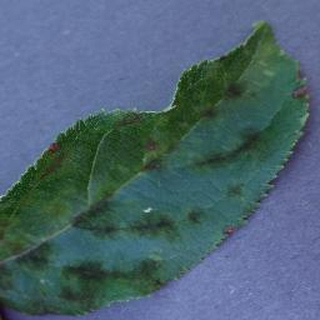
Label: apple_apple_scab